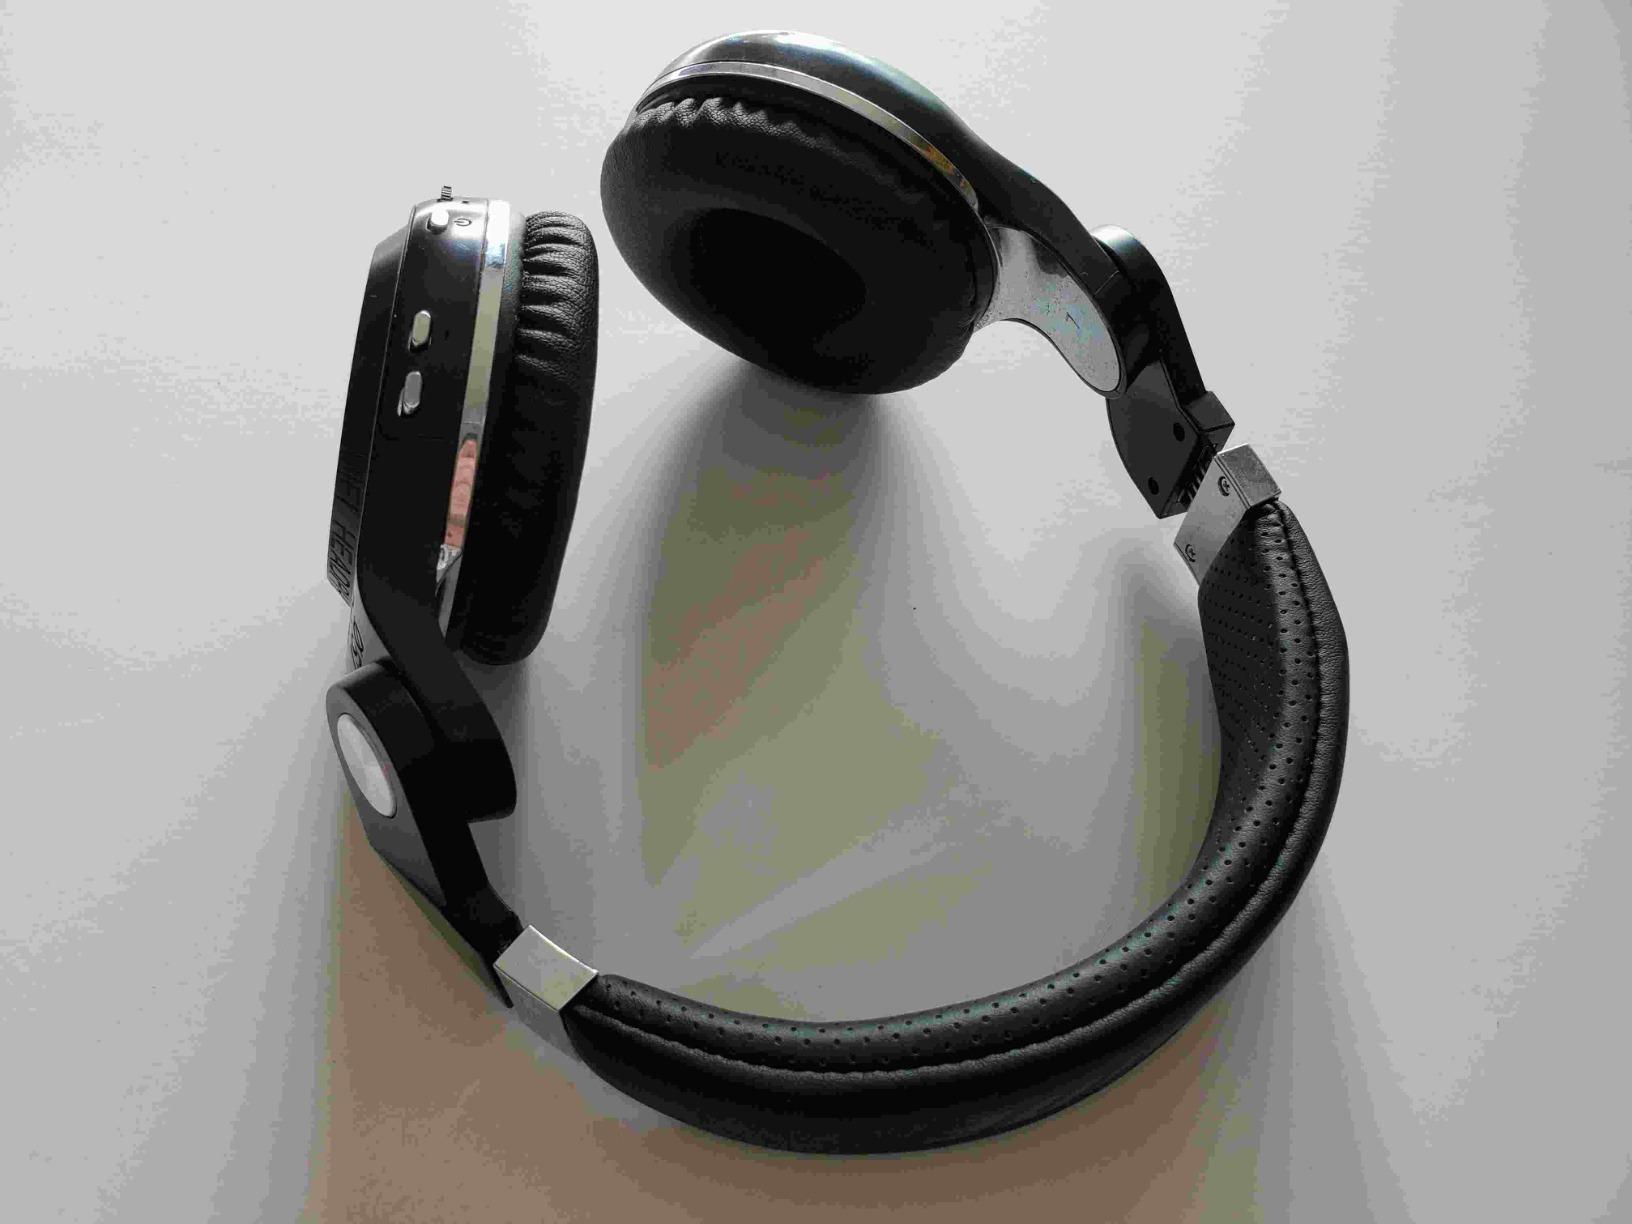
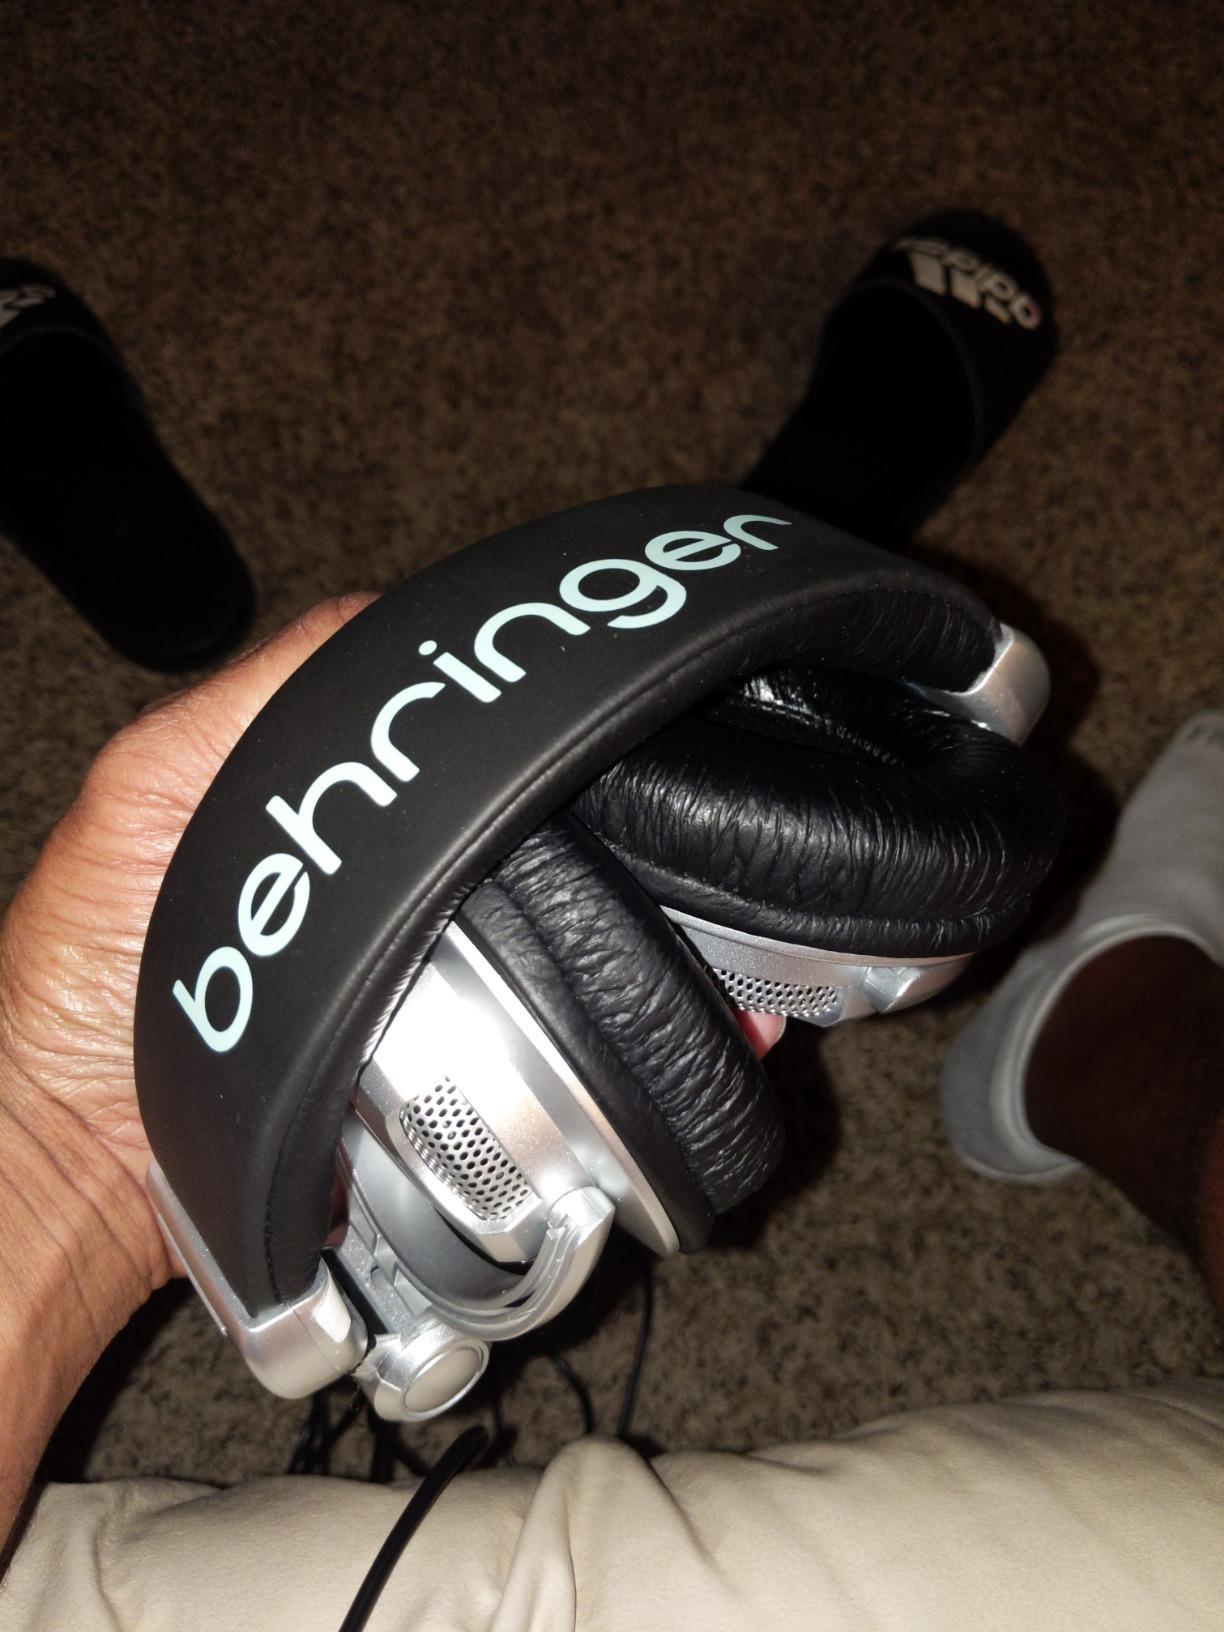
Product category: headphones
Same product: no